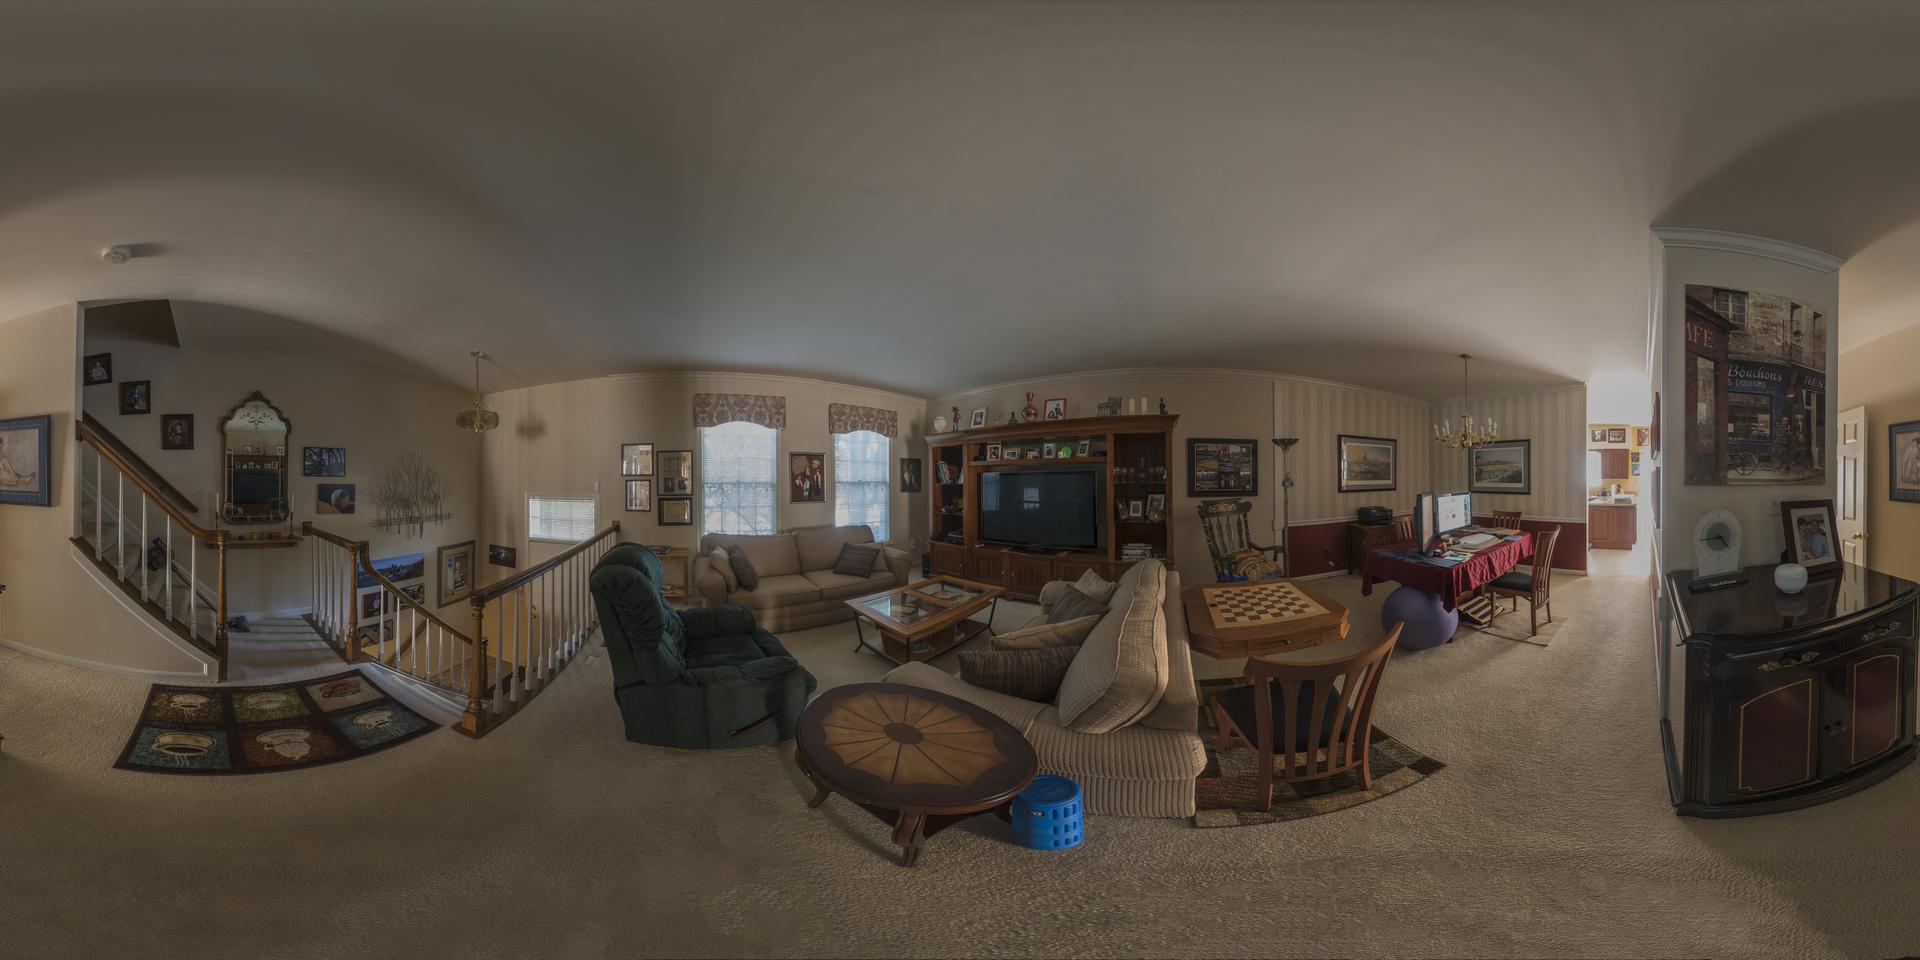
Referred object: The chessboard on the table

Referred object: the large flat-screen television